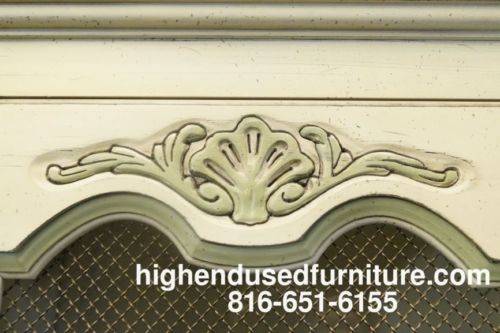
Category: cabinet